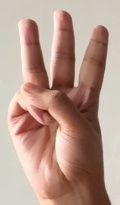
ASL sign: 6